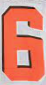
Number: 6